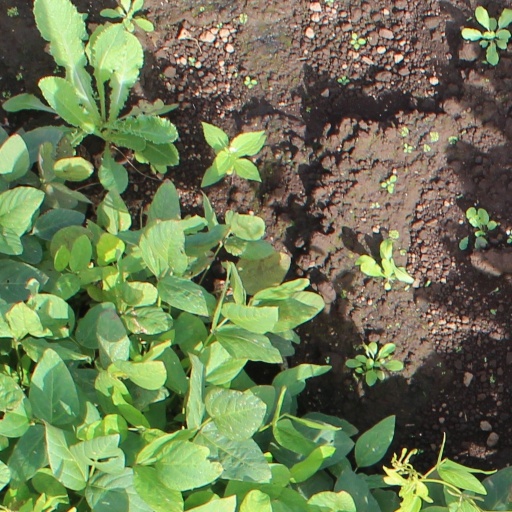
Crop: soybean